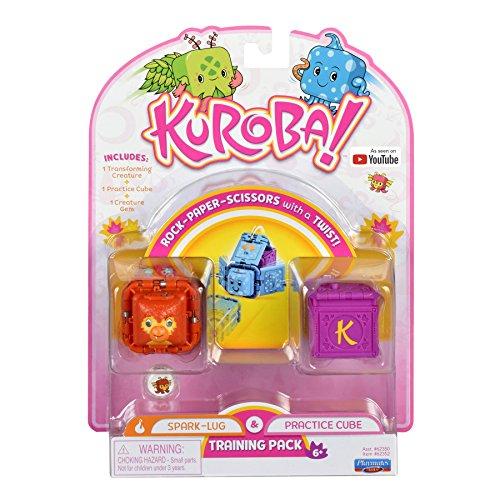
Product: Kuroba Spark-Lug Action Figure, Pink
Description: Practice your Kuroba Keeper skills and send Spark-Lug into battle.
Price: $4.50
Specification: ProductDimensions:2x2.2x1.5inches|ItemWeight:4.2ounces|ShippingWeight:4.2ounces(Viewshippingratesandpolicies)|ASIN:B07CH6PV94|Itemmodelnumber:62352|Manufacturerrecommendedage:6-11years